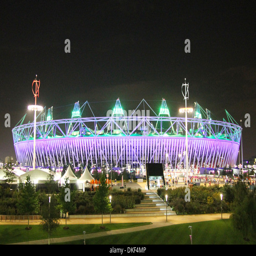
stadium lights up during the evening